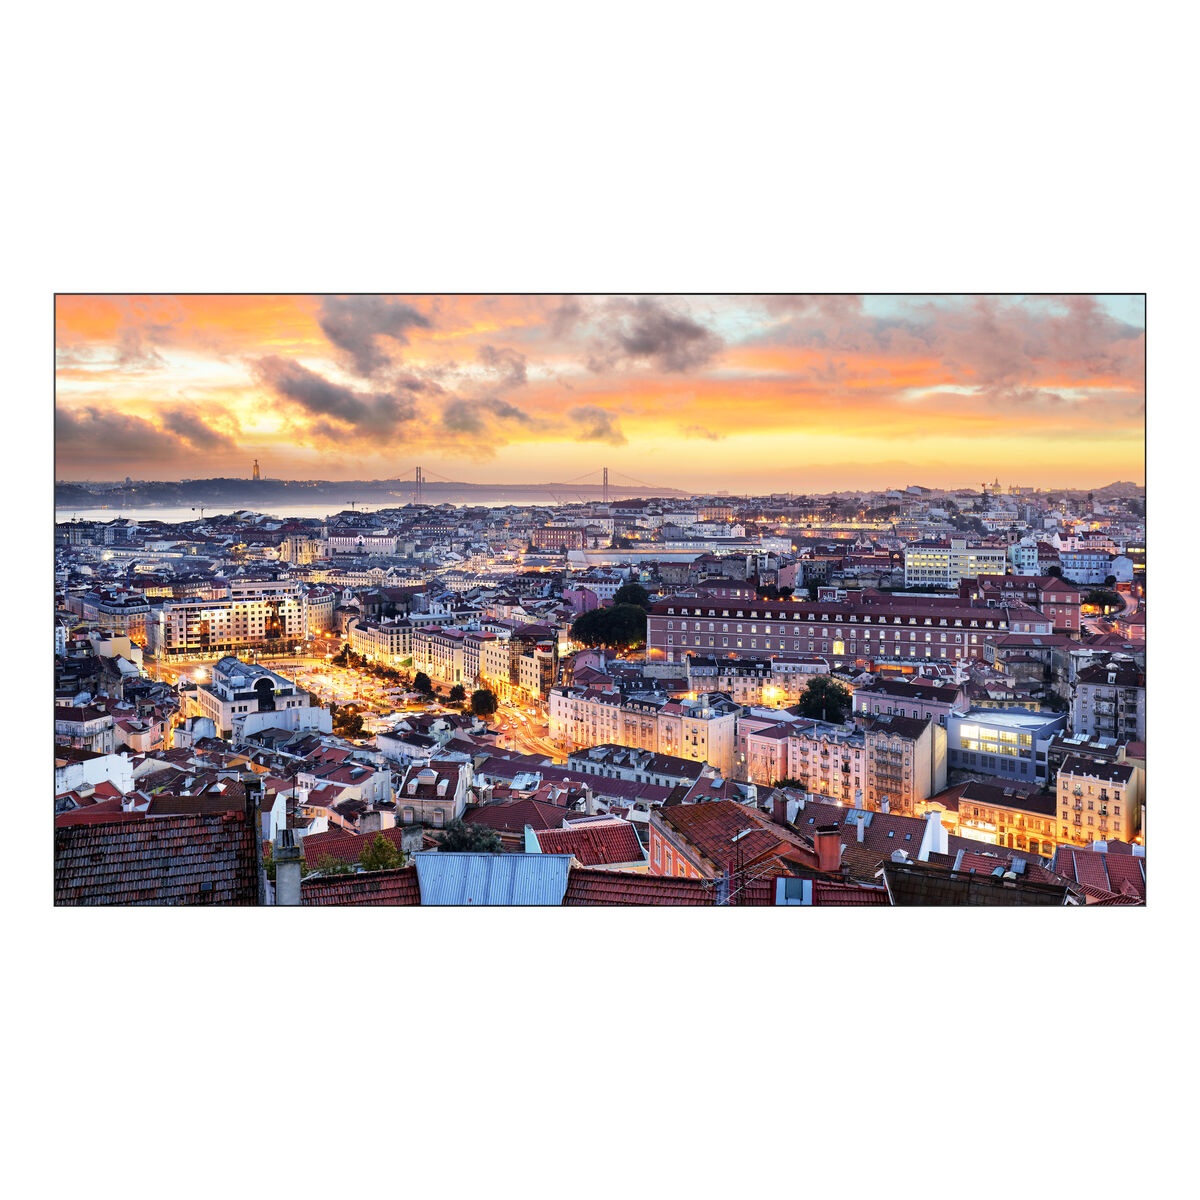
Videowall-Monitor Samsung VH55C-E Full HD 55"
Wenn Sie sich leidenschaftlich mit IT und Elektronik beschäftigen, mit der Technologie auf dem neuesten Stand sein wollen und nicht einmal die winzigsten Einzelheiten auslassen, kaufen Sie Videowall-Monitor Samsung VH55C-E Full HD 55" . Diagonale des Bildschirms (cm): 139,7 cm Art: Videowall-Monitor Farbe: Schwarz Reaktionszeit: 8 ms VESA: 60 x 40 cm Spannung: 100-240 V 100 - 240 V Bildschirm: 55" Energieklassifizierung: G Auflösung: Full HD Seitenverhältnis: 16:9 Anschlüsse: USB RJ45 HDMI 2.0 Ethernet LAN 2 HDCP DisplayPort 1.2 DisplayPort x 1 DVI-D x 1 HDMI x 2 Auflösung (px): 1920 x 1080 px Technologie: IPS LCD Merkmale: Wandmontage Kontrastverhältnis: 1000:1 Eingangsanschluss: DVI Schnittstelle: Ethernet Ports: Audio-Eingang Audio-Ausgang AC input frequency: 50-60 Hz Winkel: 178º Arbeitsbereich für Feuchtigkeit: 10 % - 90 % Montage: VESA Kompatibel: VESA 600 x 400 mm Glanz: 700 cd/m²
Brand: Samsung
Category: Electronics > Video > Video Accessories > Computer Monitor Accessories